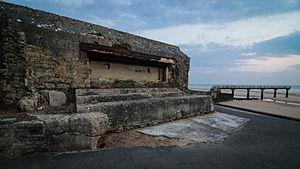
Il faut sauver le soldat Ryan est un film de guerre américain réalisé par Steven Spielberg, sorti en 1998.